Battimalv Island

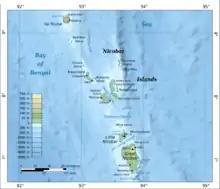
map

Battimalv falls in between Car Nicobar and Nancowry. Battimalv is remarkably flat and small, having only .